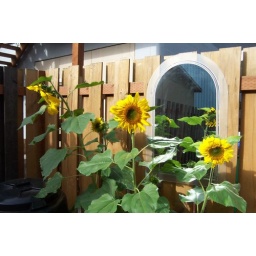
I found the mirror on the sidewalk in town.